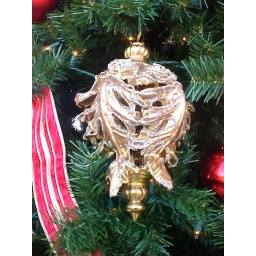
Large Ornament on Christmas tree in window of the Floral Case - Retail Florist Shop on Main St.